Hjúki and Bil

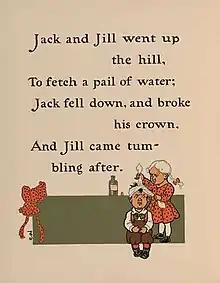
Jack and Jill, proposed as connected to Hjúki and Bil

In both the story Hjúki and Bil found in the Icelandic "Prose Edda" and the English nursery rhyme "Jack and Jill", two children, one male and one female, fetch a pail of water, and the pairs have names that have been perceived as phonetically similar. These elements have resulted in theories connecting the two, and the notion has had some influence, appearing in school books for children from the 19th century and into the 20th century. A traditional form of the rhyme reads: